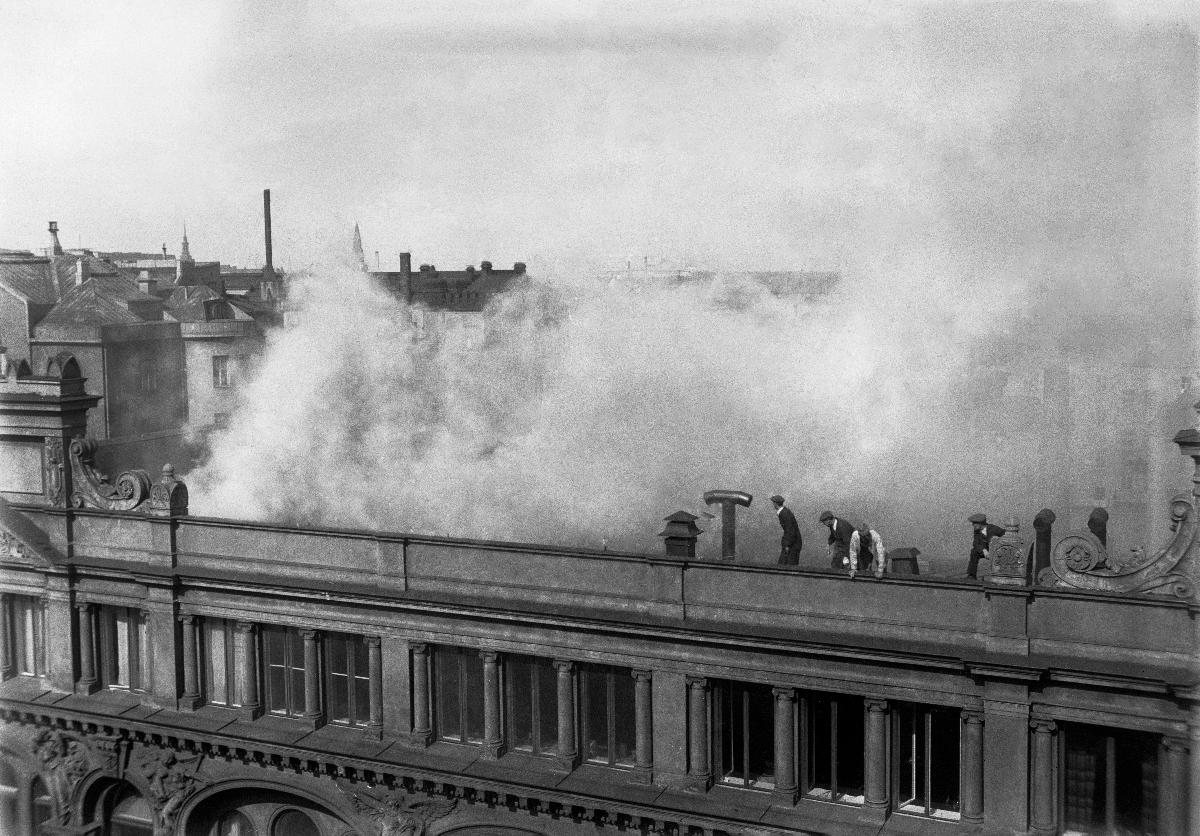
Tallbergin ullakkopalo
Tallbergs vindsbrand; Attick fire at Tallberg's
sisällön kuvaus: Tulipalo Tallbergin talon ullakolla Aleksanterinkadulla Helsingissä 20.4.1934. content description: Fire on the attick of Tallberg house on Aleksanterinkatu in Helsinki 20.4.1934. innehållsbeskrivning: Eldsvåda på Tallbergska husets vind på Alexandersgatan i Helsingfors 20.4.1934.
Kuvaaja: Sundström, Hugo, kuvaaja
Vuosi: 1934
Paikka: Suomi, Uusimaa, Helsinki
Aiheet: rakennukset; tulipalot; palokunnat; sammutus; ullakot; savu; katot (rakennusten osat); HBL; buildings; fires (accidents); fire services; fire extinction; attics; smoke; fire; firemen; fire fighting; extinguishing; roofs; byggnader; eldsvådor; brandkårer; släckning; vindar (utrymmen); rök; brand; eldsvåda; vindsbränder; brandkår; släckningsarbeten; brandmän; tak